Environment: real
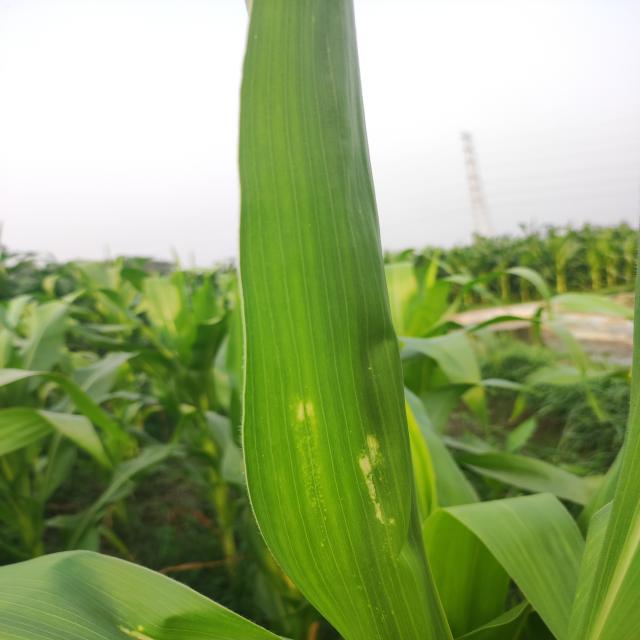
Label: northern_corn_leaf_blight